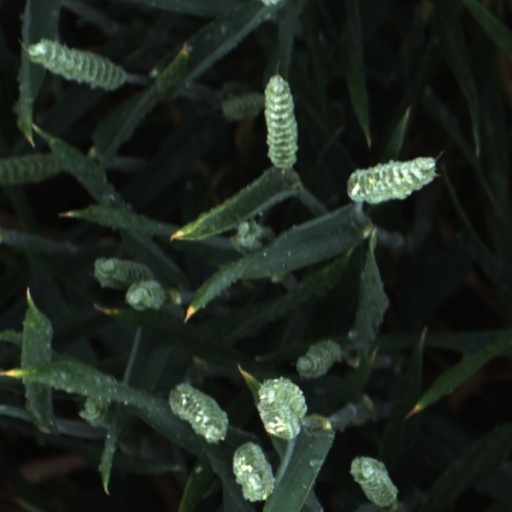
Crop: wheat